Castilleja integra

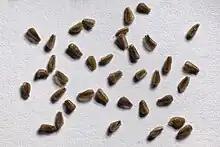
"Castilleja integra" seeds

The flowering season is very extended due to the wide range of elevations where the flowers are found, most often in March to October, but occasionally as early as January. In Colorado the blooming season starts in June and continues through August. The seeds are contained within a capsule 12–16 millimeters long.